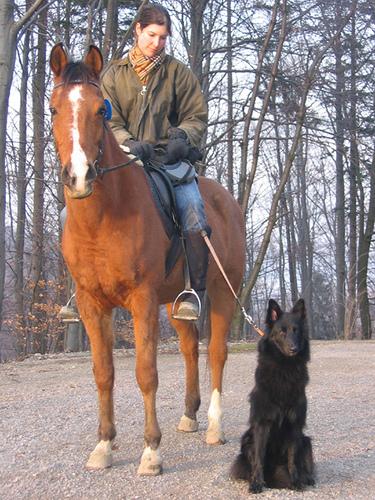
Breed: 227-n000070-groenendael